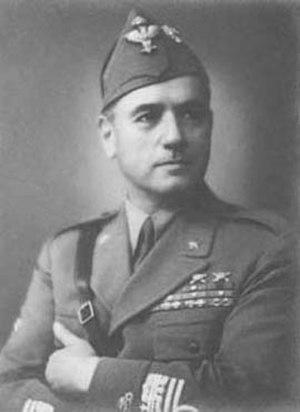
Voici la liste des titulaires étrangers de la croix de chevalier de la croix de fer, une des plus hautes décorations militaires allemandes de la Seconde Guerre mondiale.
Giovanni Messe était un militaire, homme politique et maréchal italien.